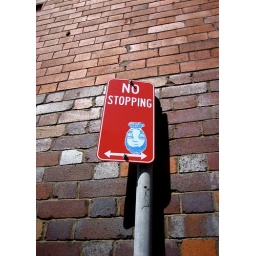
Sydney street art - blue head by Yok